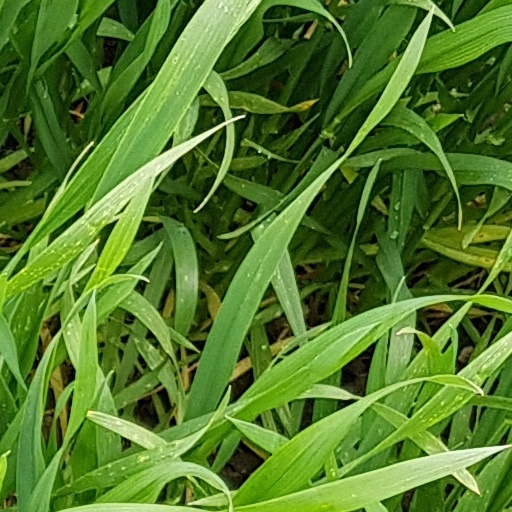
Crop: wheat